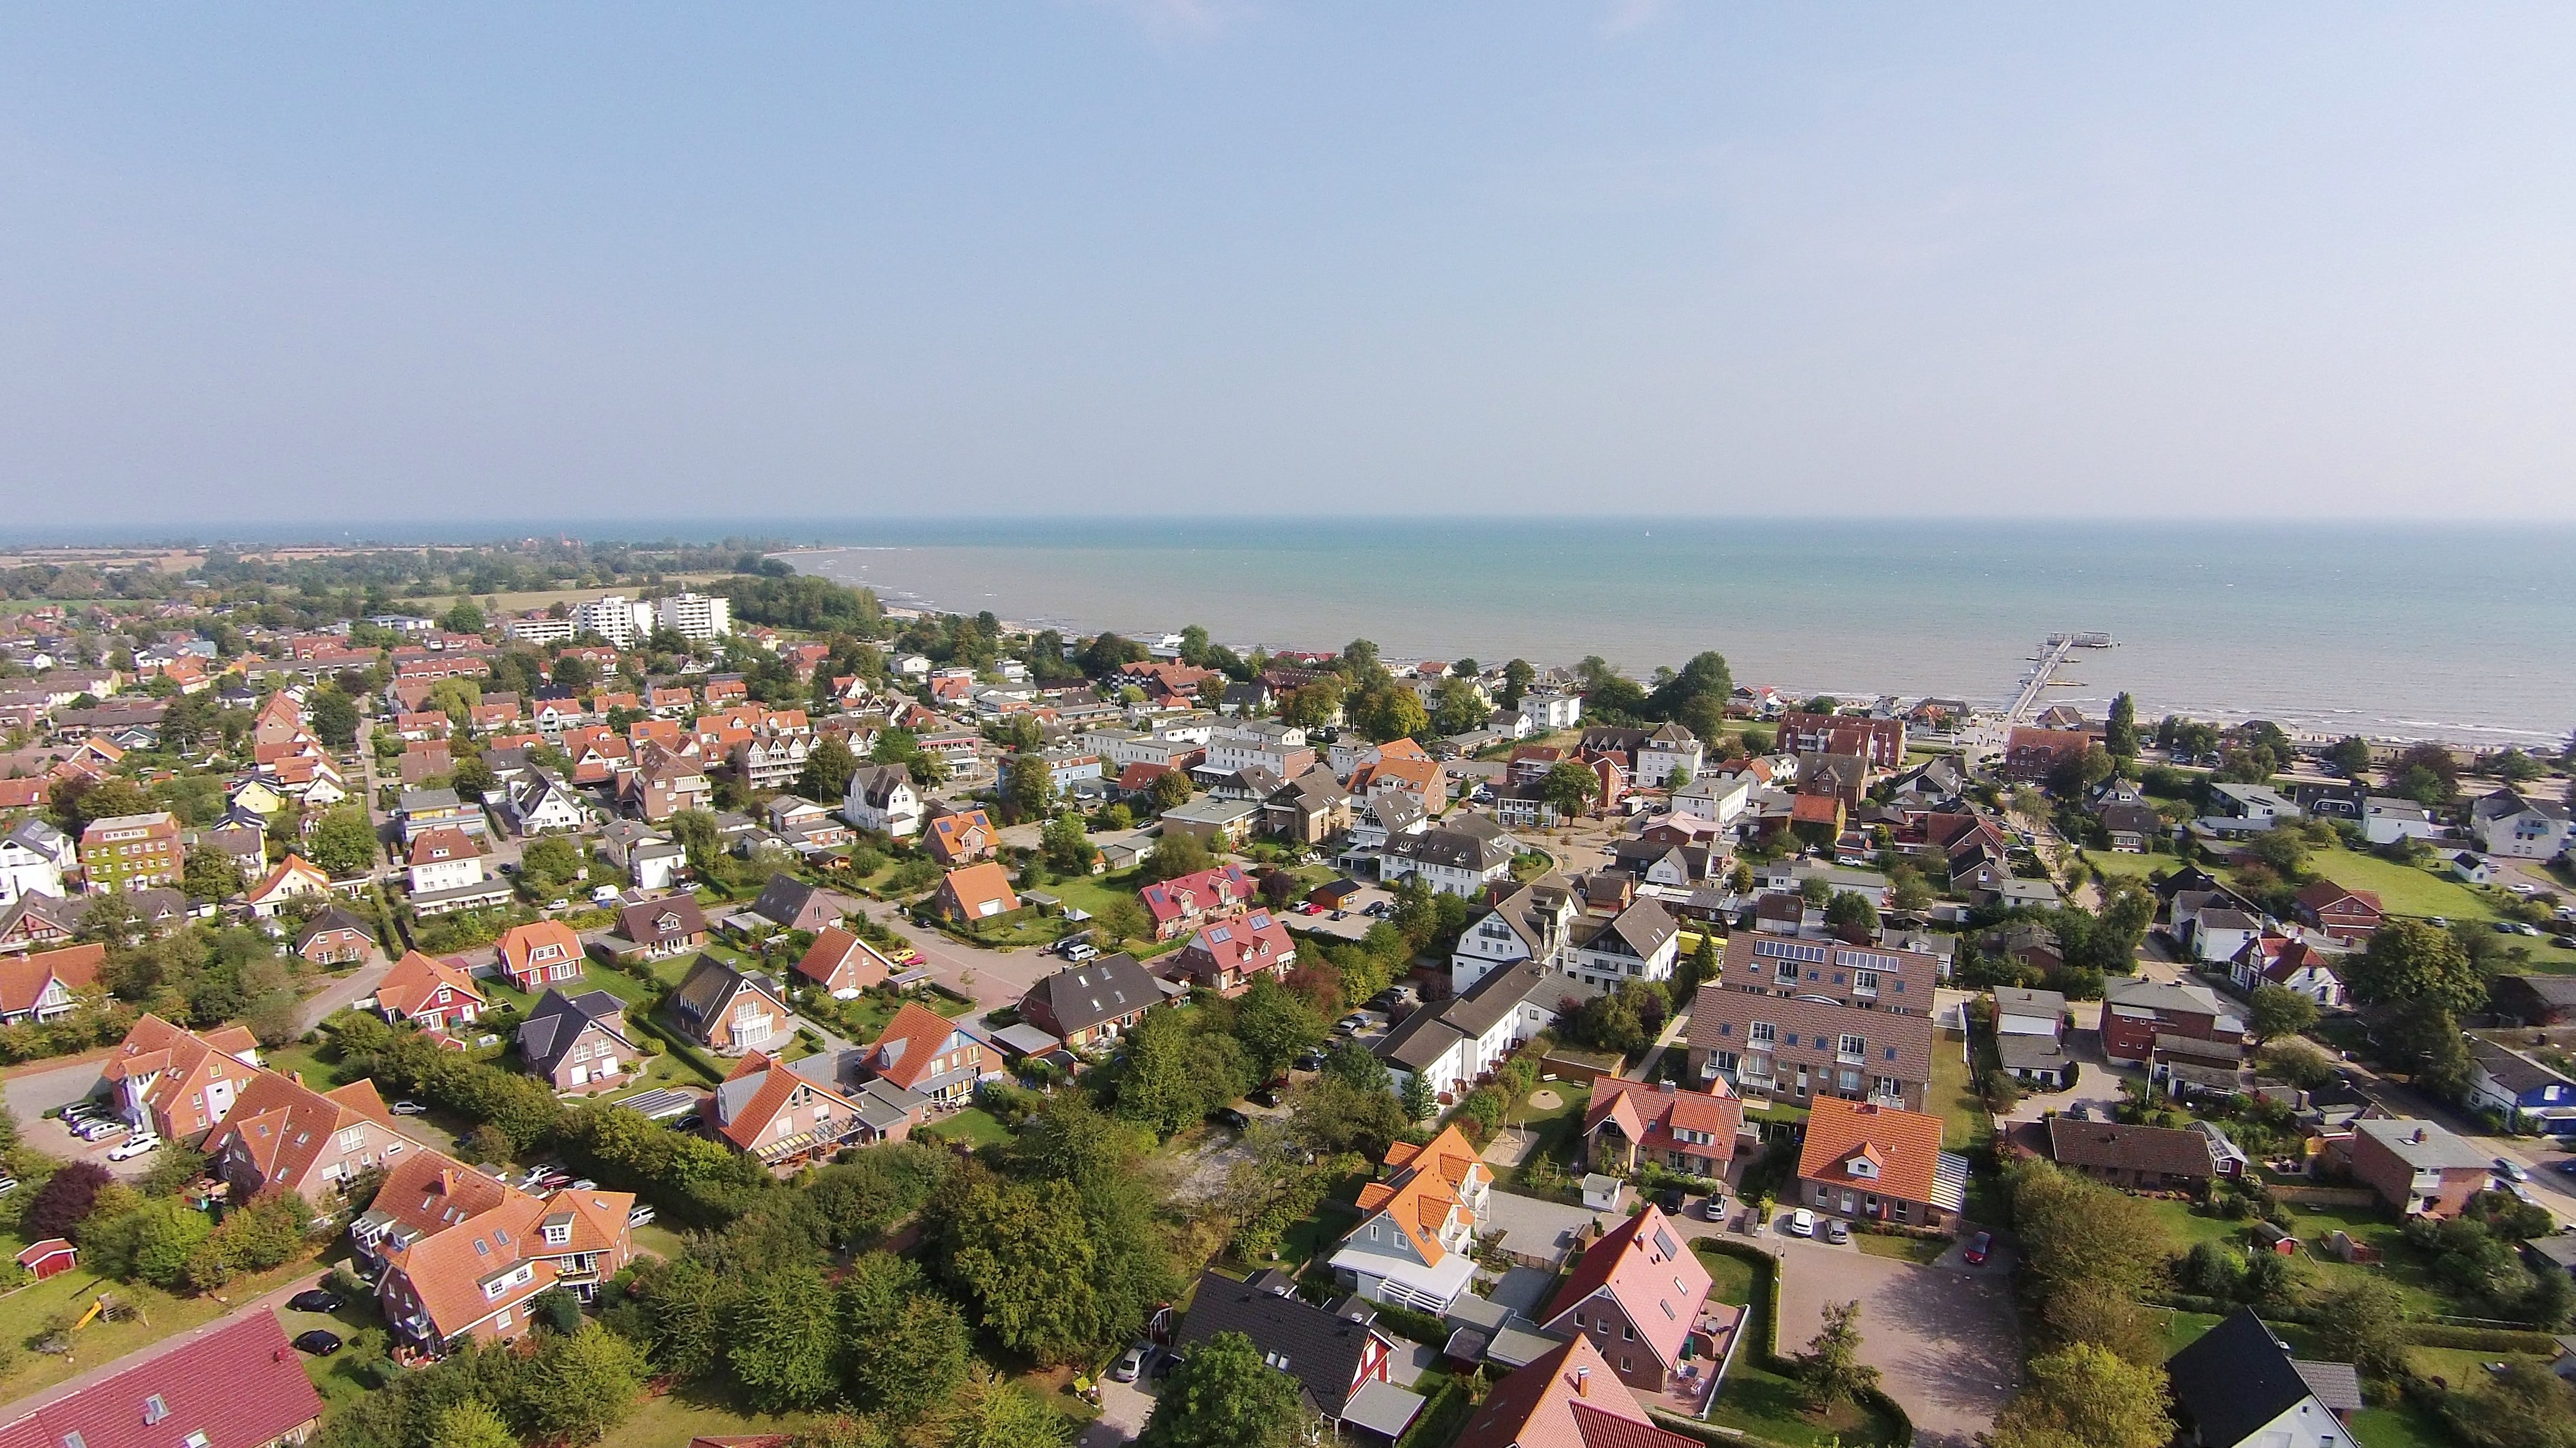
coast, horizon, skyline, photography, town, city, cityscape, panorama, suburb, bay, property, tourism, estate, mecklenburg, neighbourhood, baltic sea, bird's eye view, aerial photography, kellenhusen, residential area, human settlement